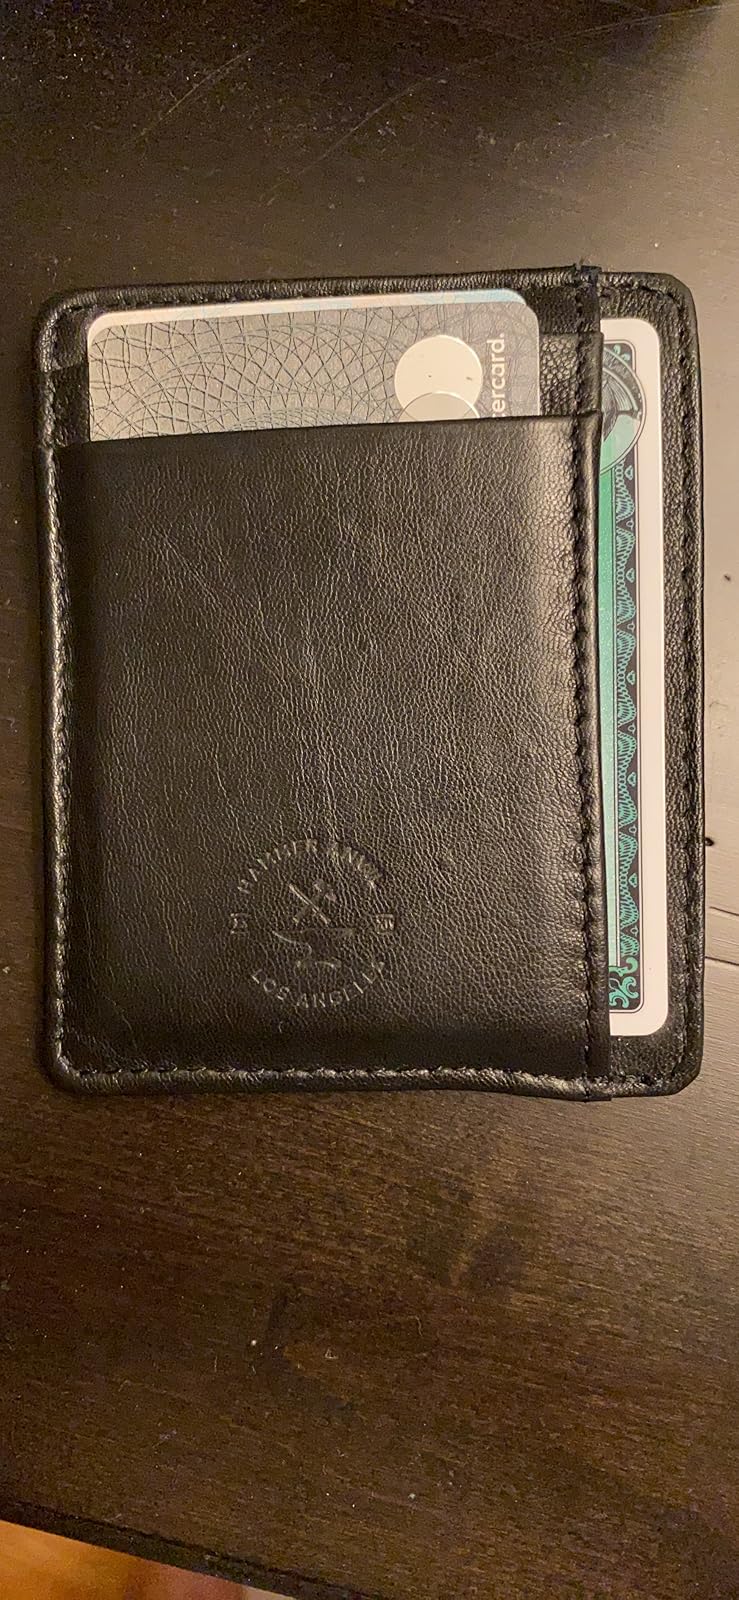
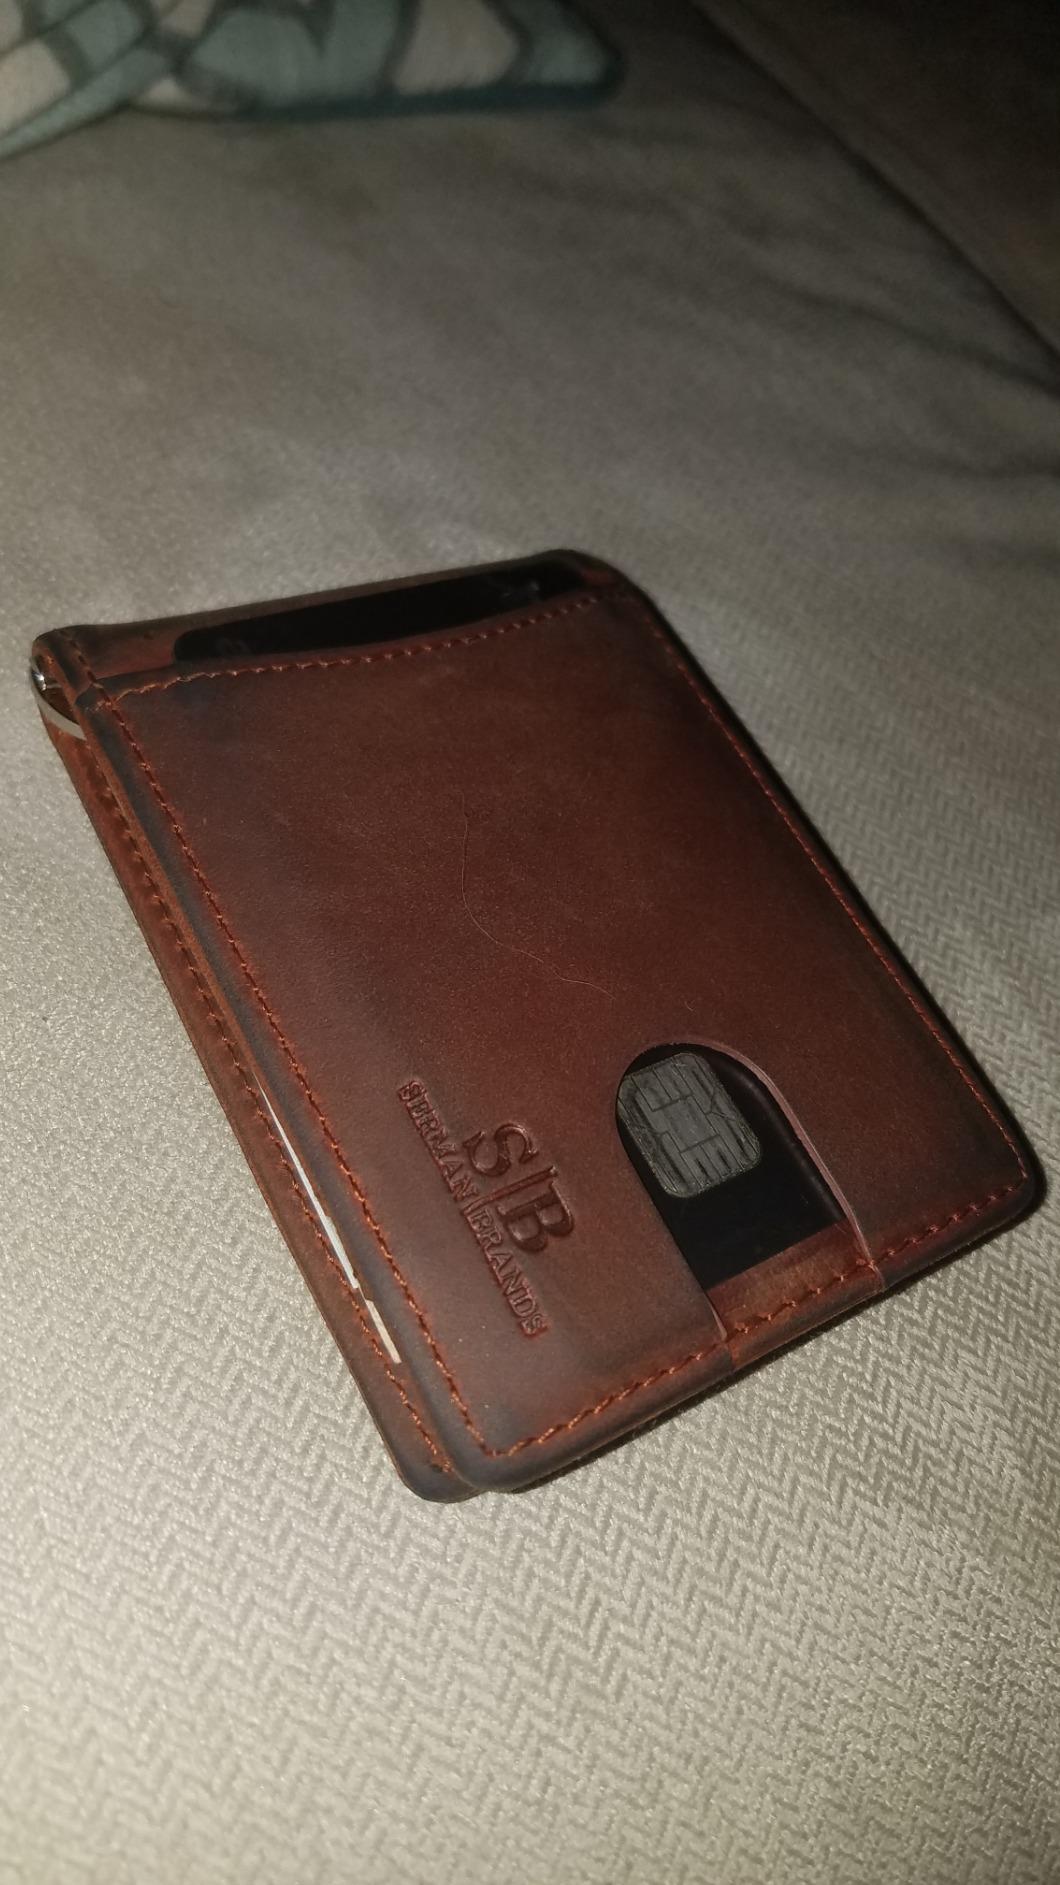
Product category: accessories_wallet
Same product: no